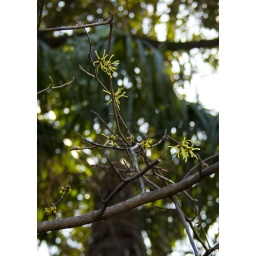
Mansaku is flower of tree blooming in the fields and mountains of the Japanese early spring.